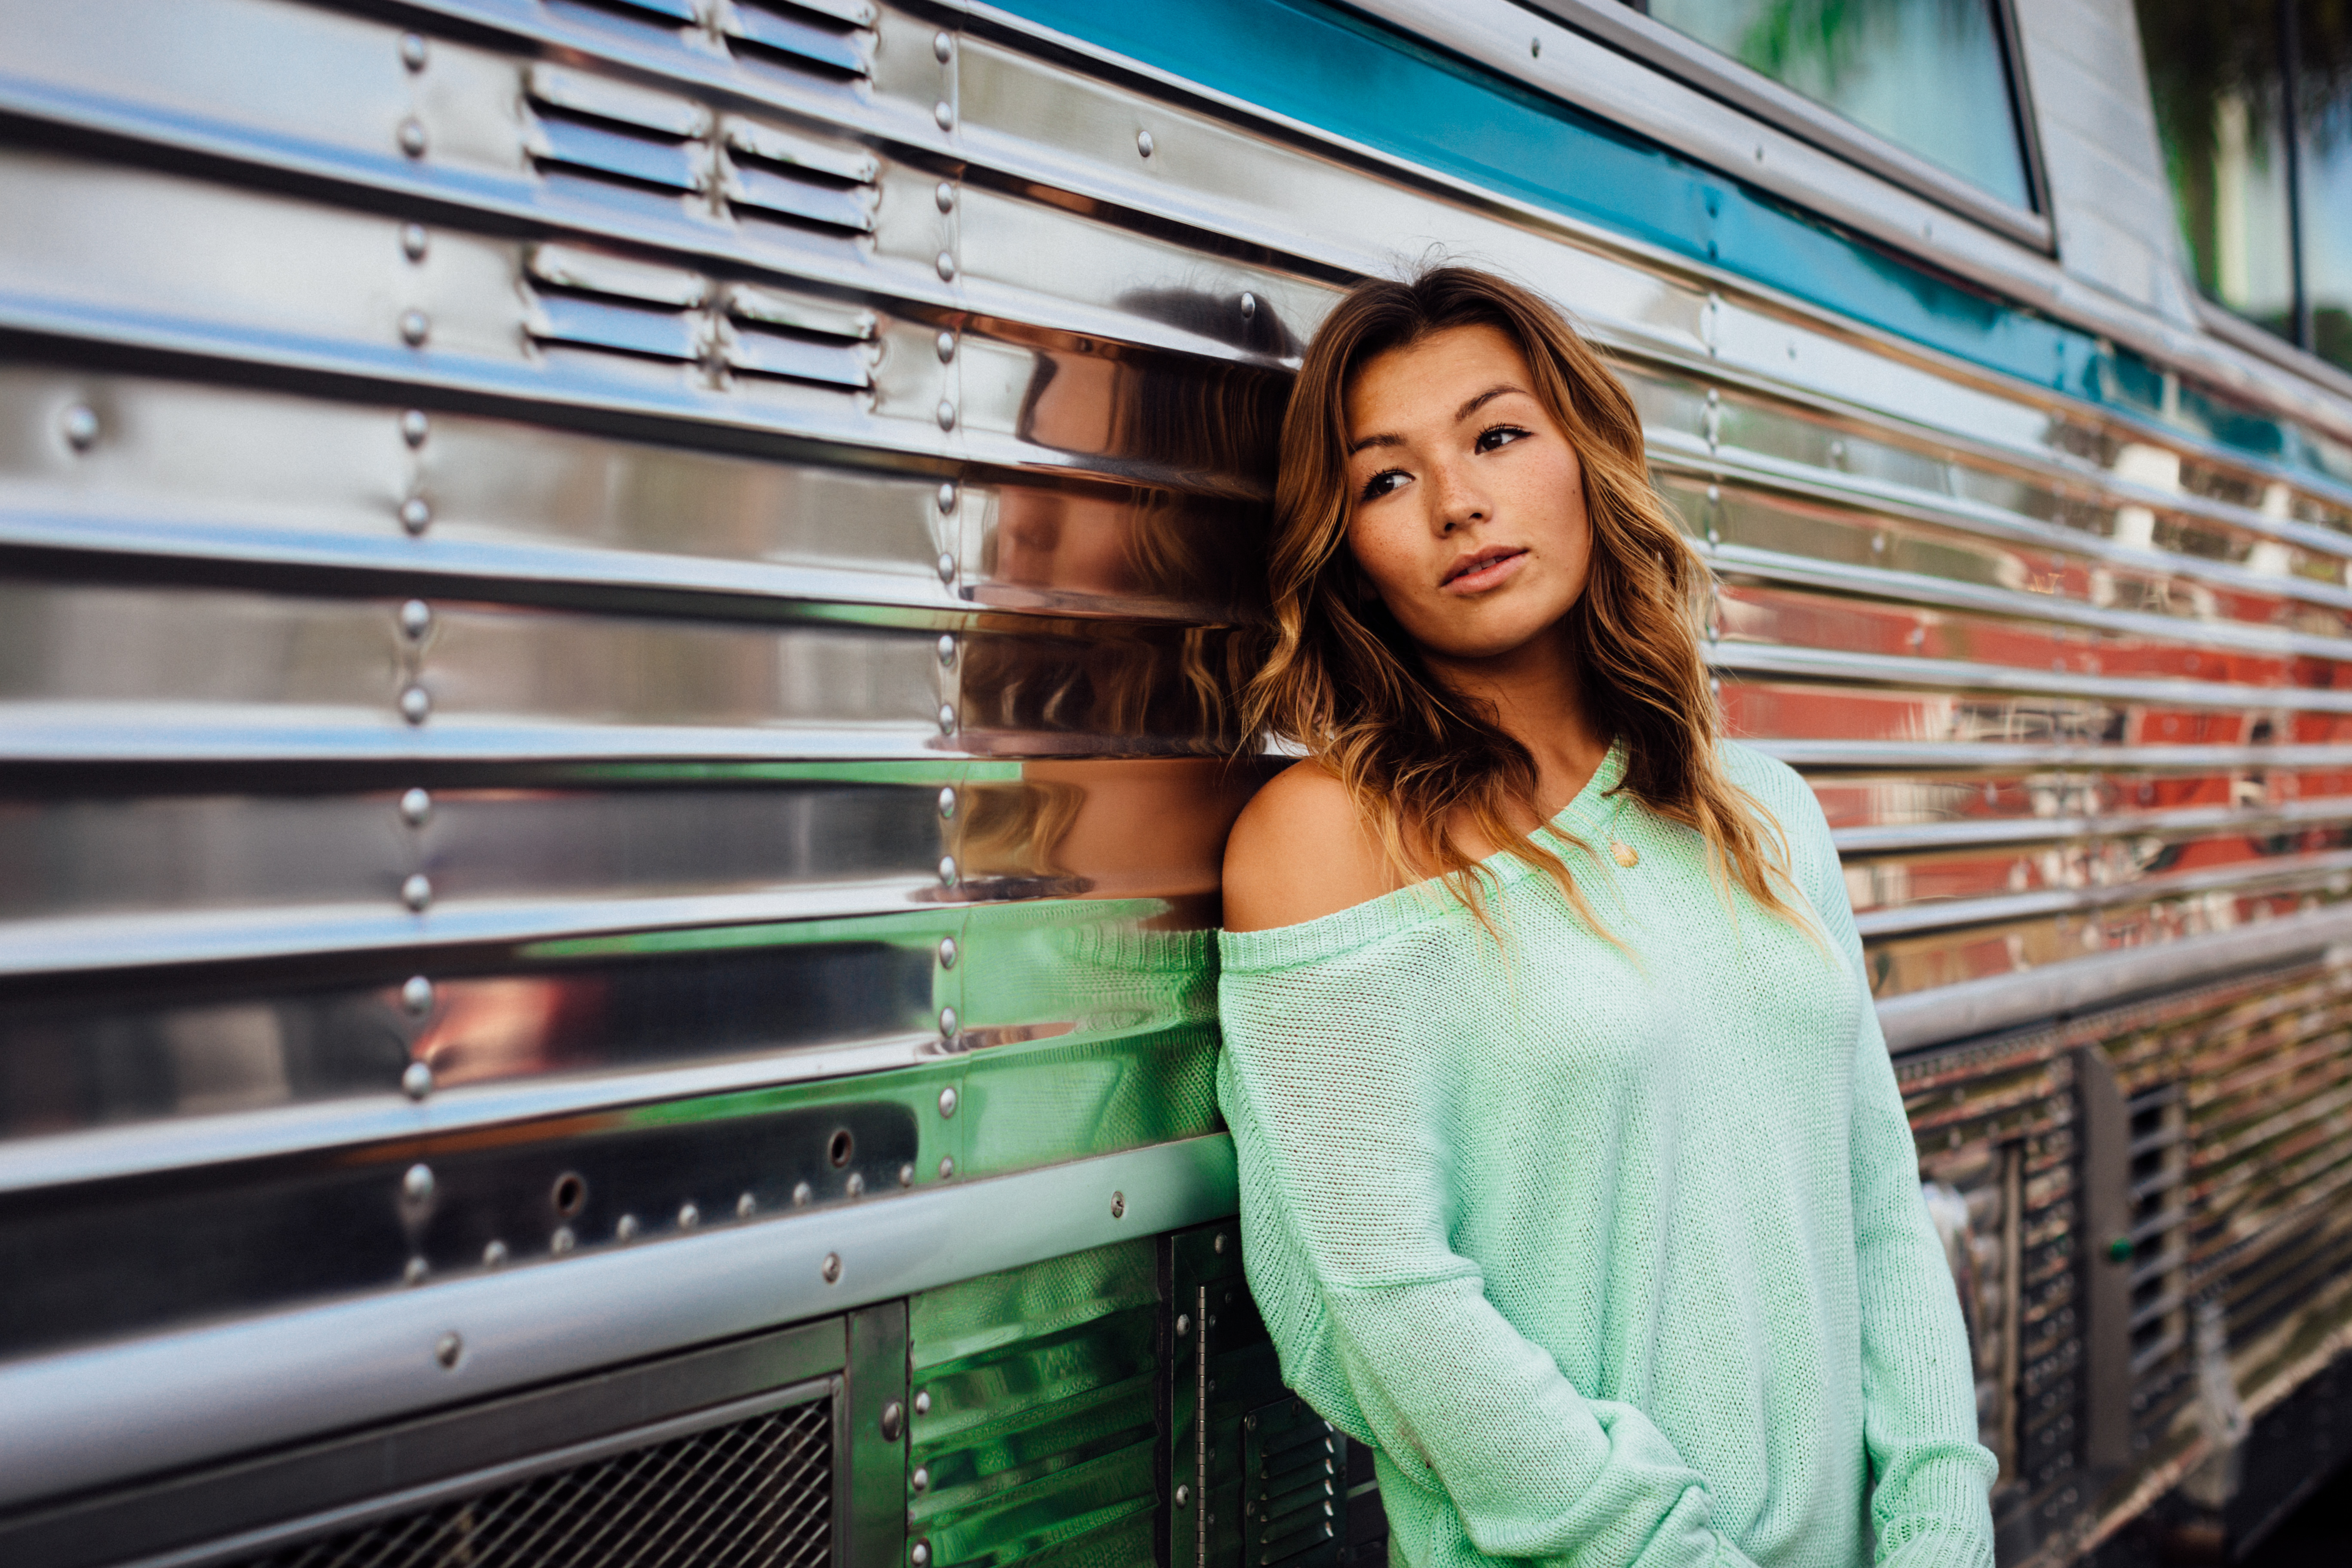
person, girl, woman, female, portrait, model, color, fashion, lady, bus, glasses, photograph, skin, snapshot, beauty, greyhound, photo shoot, portrait photography, window covering